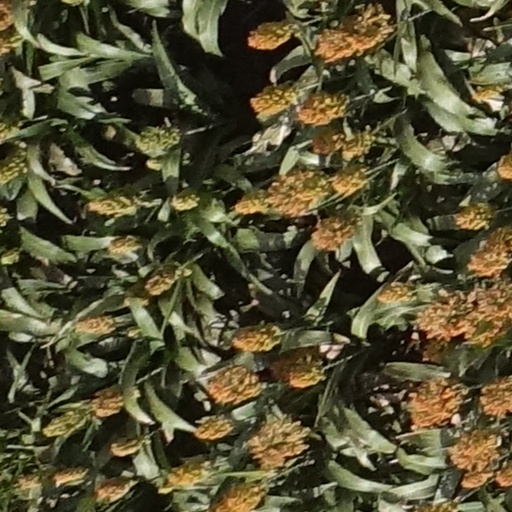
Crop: sorghum